Big Bend Country

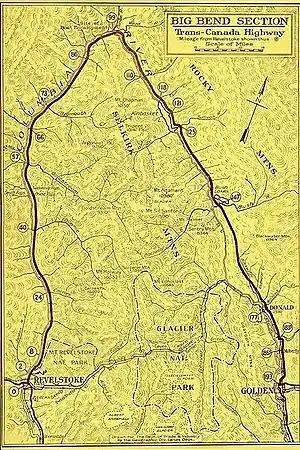
Big Bend Highway, 1940.

Miners wore trails into and within the Big Bend. The government built rough pack trails between diggings. After 1866, nature reclaimed most trails. In 1884, a wagon road connected Shuswap Lake with Big Eddy. As was their custom, CP obliterated much of this road on constructing the railway. In 1922, this link was rebuilt as part of the Okanagan–Revelstoke highway.